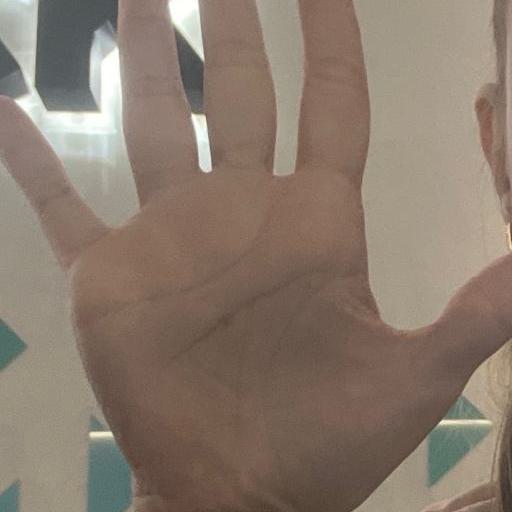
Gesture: palm